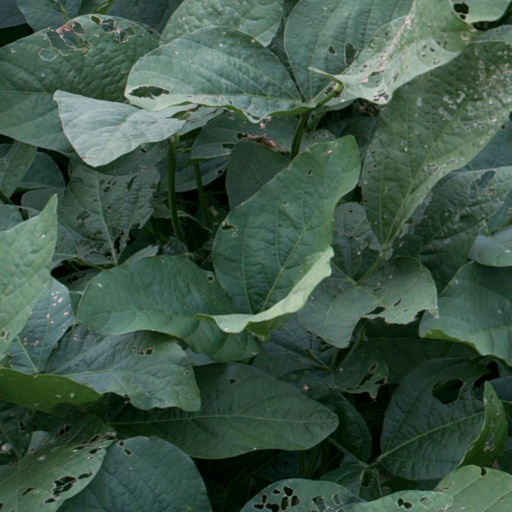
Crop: soybean